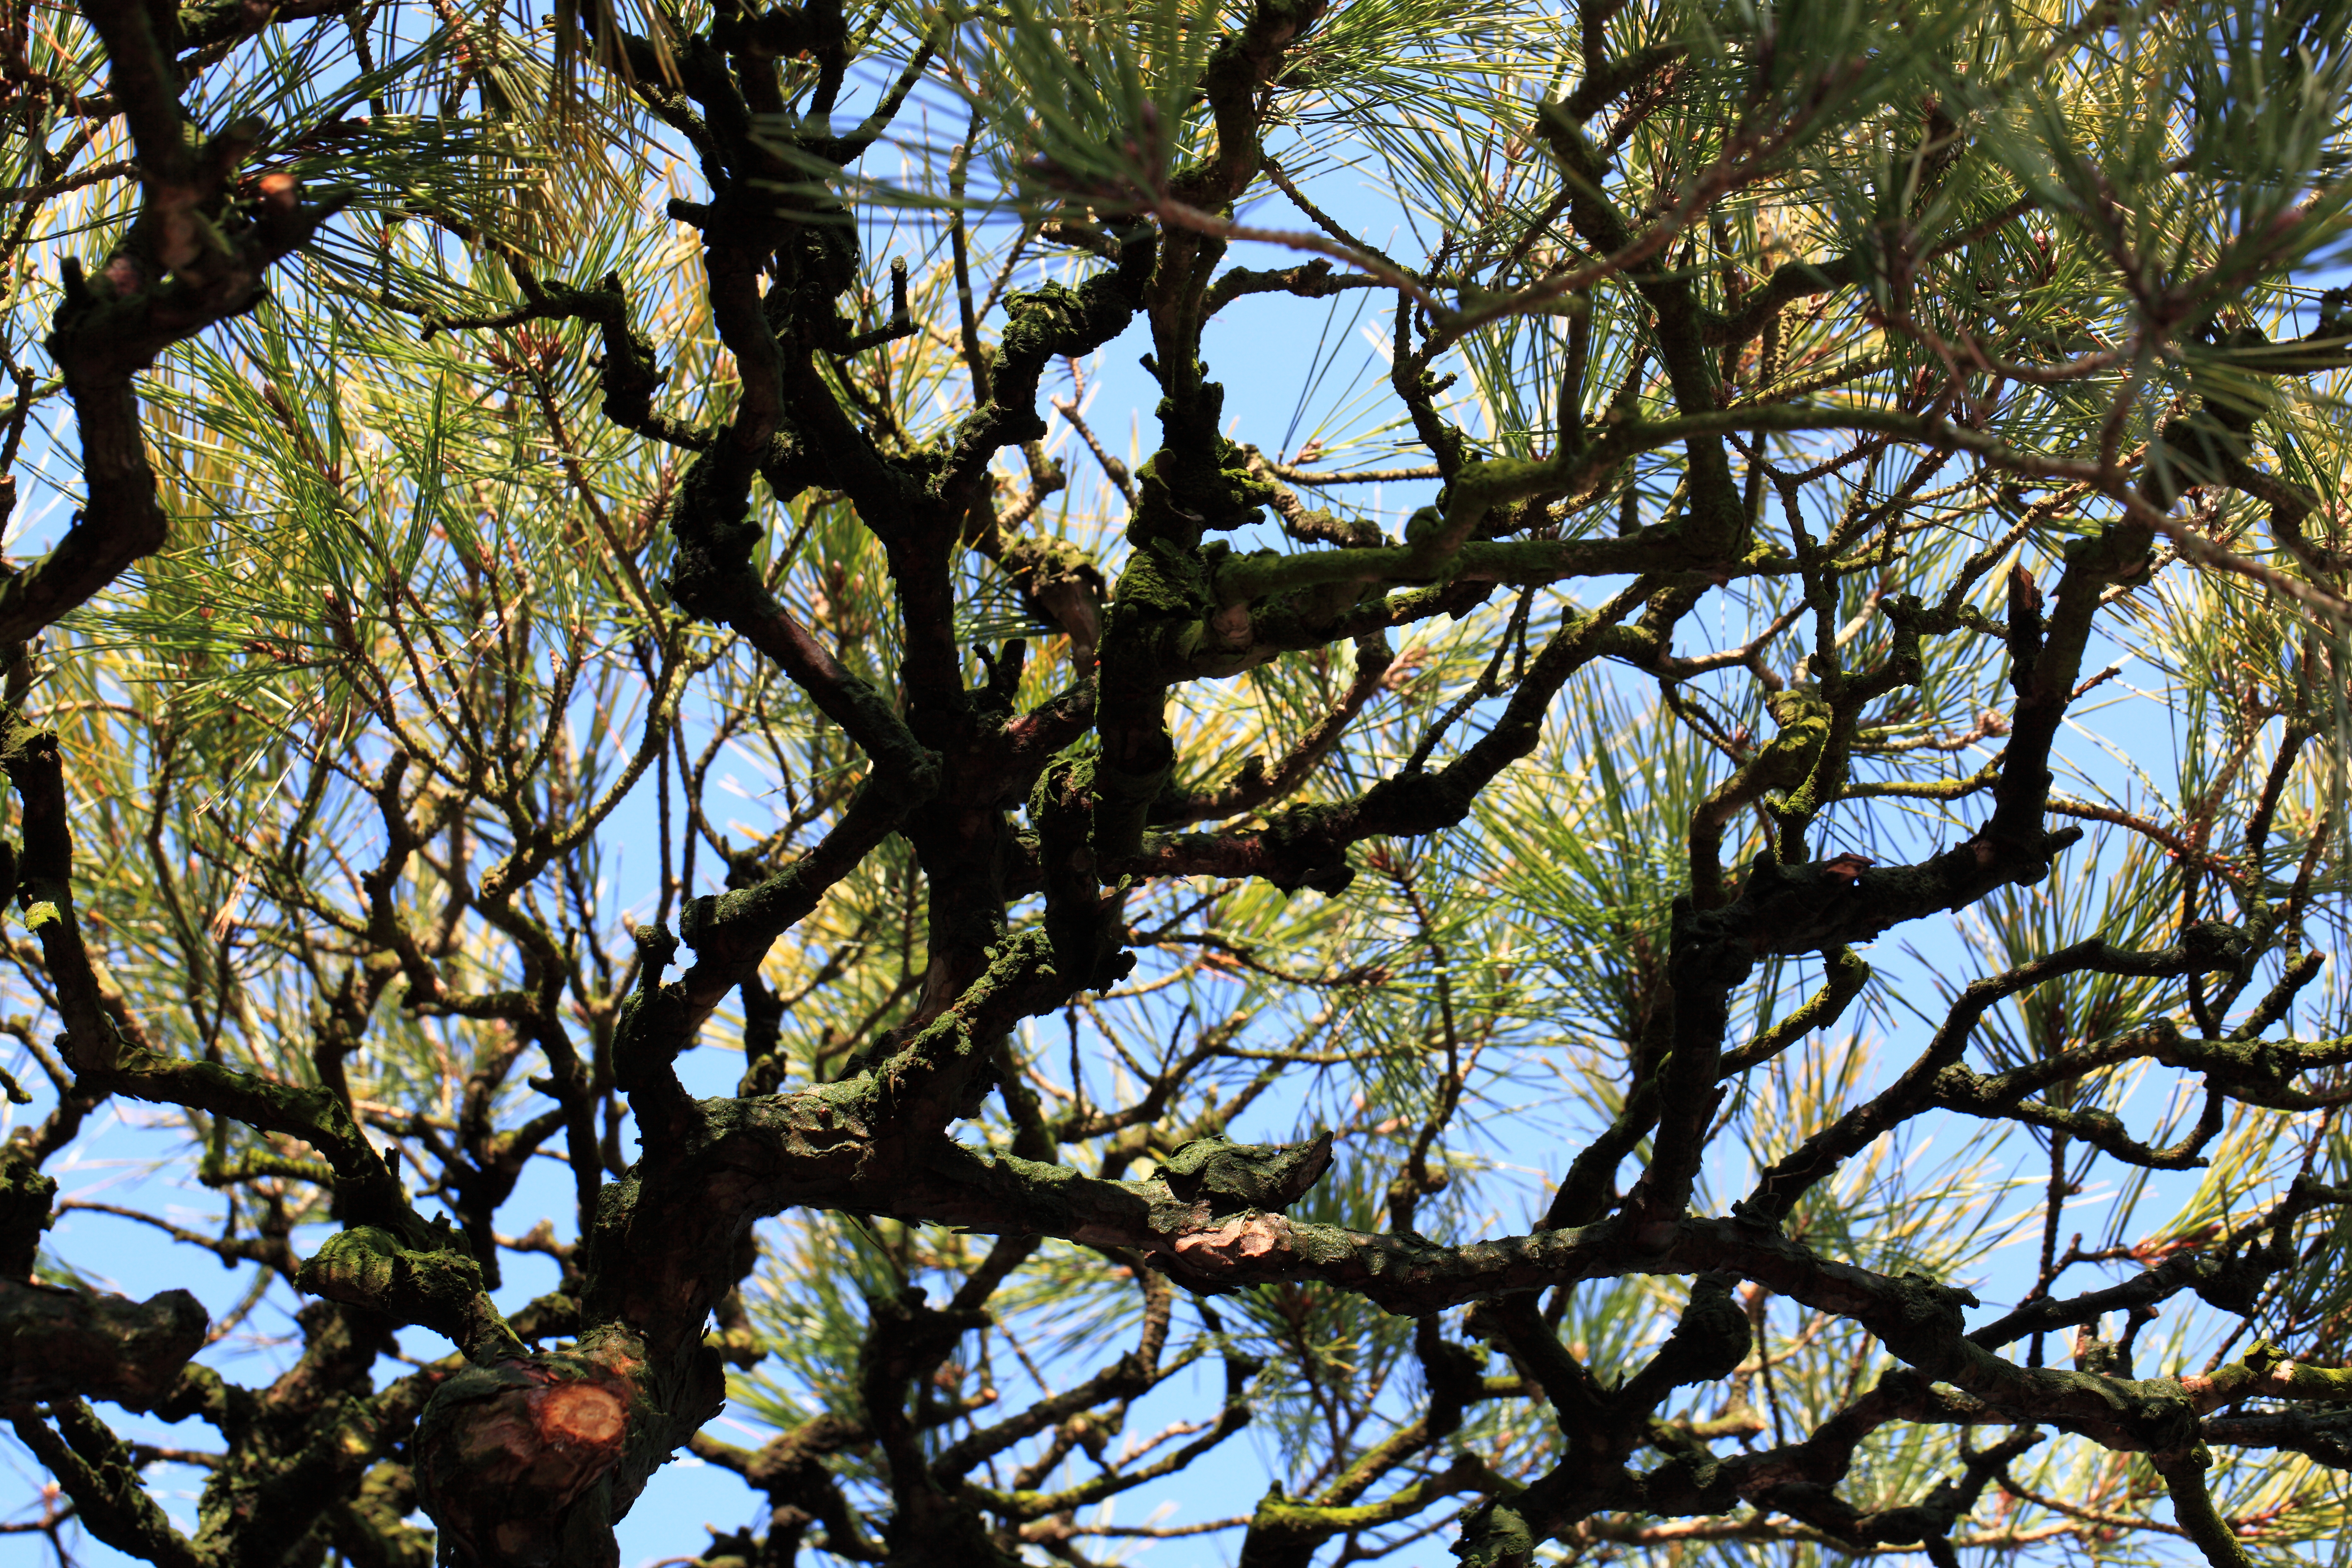
tree, branch, blossom, plant, sunlight, leaf, flower, pine, spring, high, produce, autumn, botany, flora, 5d, hires, markii, hi, res, resolution, pinus, kairakuen, ibarakiken, mitoshi, flowering plant, woody plant, land plant